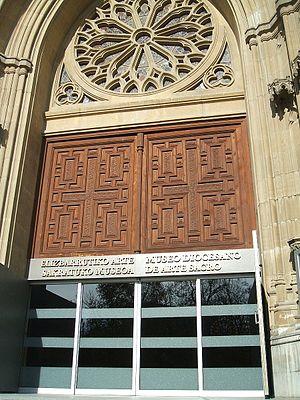
Le Musée diocésain d'art sacré d'Alava est situé dans le déambulatoire de la Cathédrale de María Inmaculada de Vitoria de la ville de Vitoria-Gasteiz, au Pays basque. Son accès s'effectue par la porte sud du transept de la cathédrale, située rue Monseñor Cadena y Eleta et au Parc de la Florida.